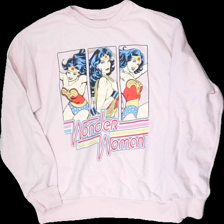
View: front
Type: Sweater
Category: Ladies
Brand: H&M
Colors: Multicolor, Pink, Red, Yellow
Material: 51% cotton, 49% polyester
Pattern: Other
Cut: Regular
Size: XS
Season: Summer
Stains: Minor
Price range: <50
Recommended usage: Export